Wrestle Kingdom I

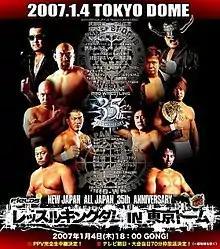
Promotional poster for the event, featuring wrestlers from both AJPW and NJPW

(sequentially known as Wrestle Kingdom I) was a professional wrestling pay-per-view (PPV) event co-produced by the New Japan Pro-Wrestling (NJPW) and All Japan Pro Wrestling (AJPW) promotions, which took place at the Tokyo Dome in Tokyo, Japan on January 4, 2007. It was the 16th January 4 Tokyo Dome Show and the first held under the new "Wrestle Kingdom" name.